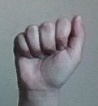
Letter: saad